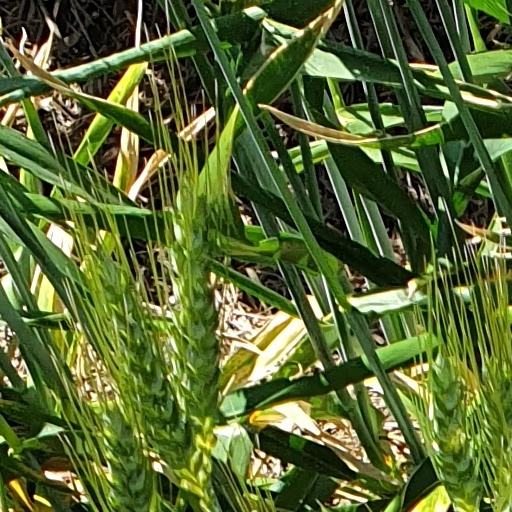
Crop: wheat